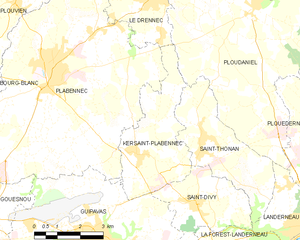
Kersaint-Plabennec [kɛʁsɛ̃ plabɛnɛk] est une commune du département du Finistère, dans la région Bretagne, en France.